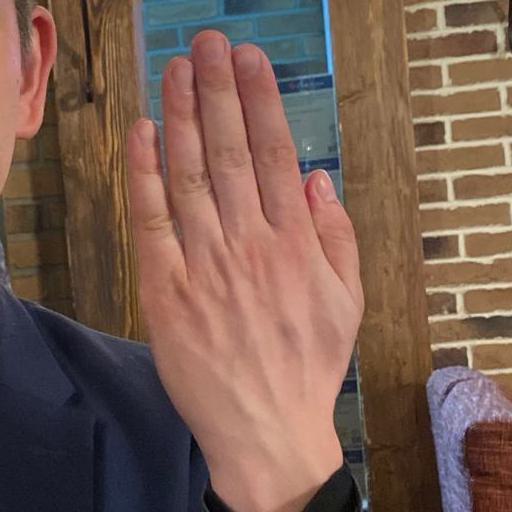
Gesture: stop_inverted